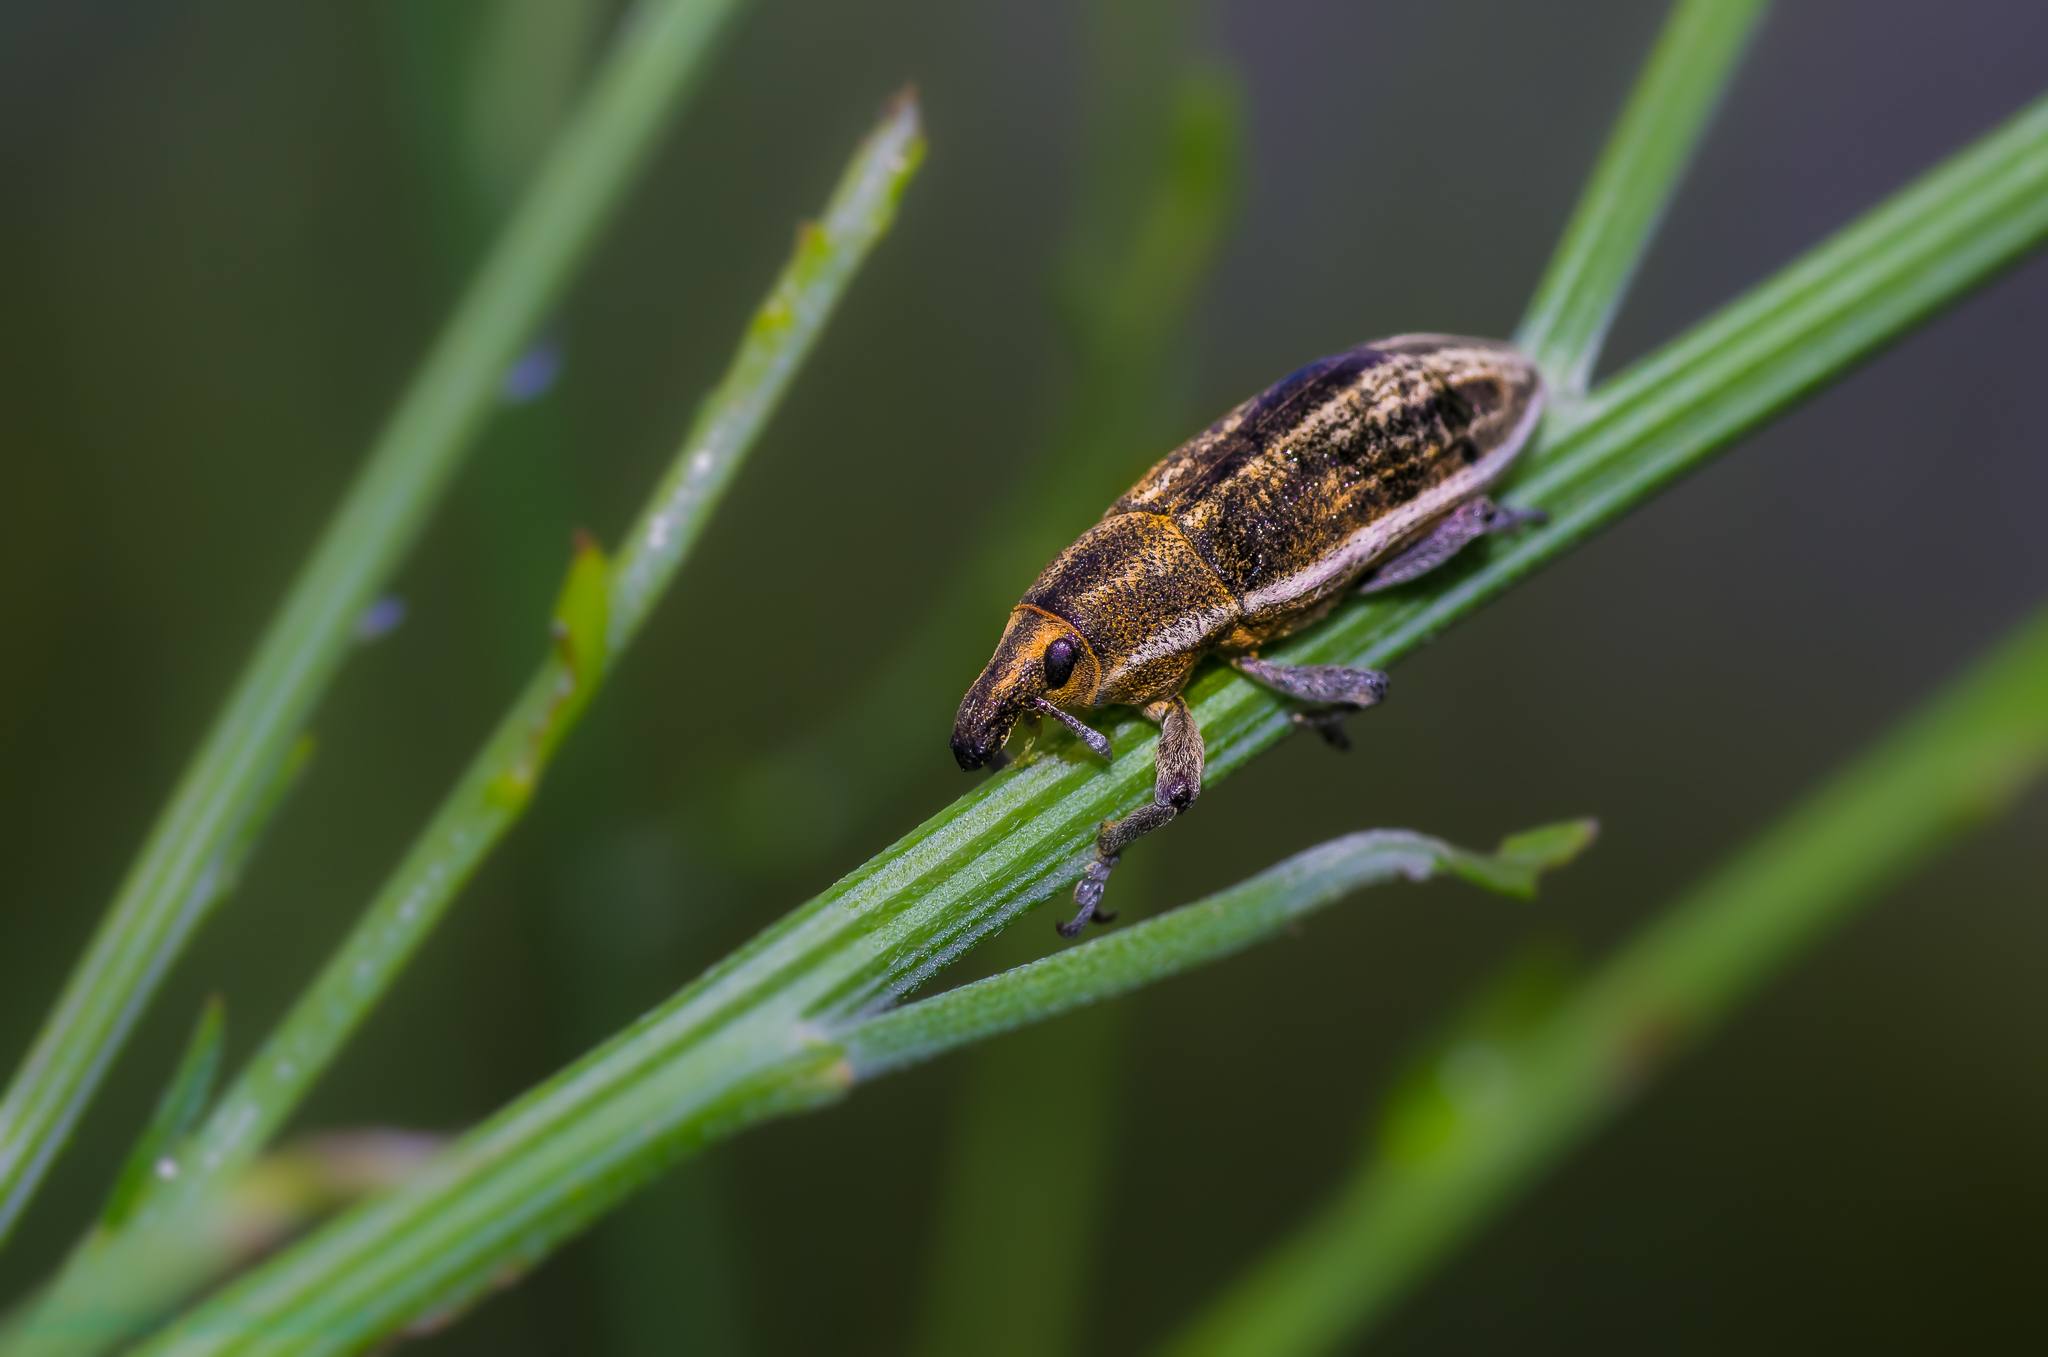
nature, grass, photography, leaf, flower, green, insect, macro, fauna, invertebrate, close up, animals, naturaleza, tamron90mm, damselfly, weevil, k5, ggl1, gaby1, xovesphoto, animales, pentaxk5, gorgojo, macro photography, arthropod, plant stem, true bugs